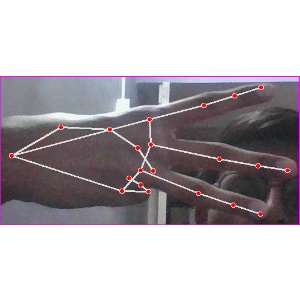
अक्षर: भ